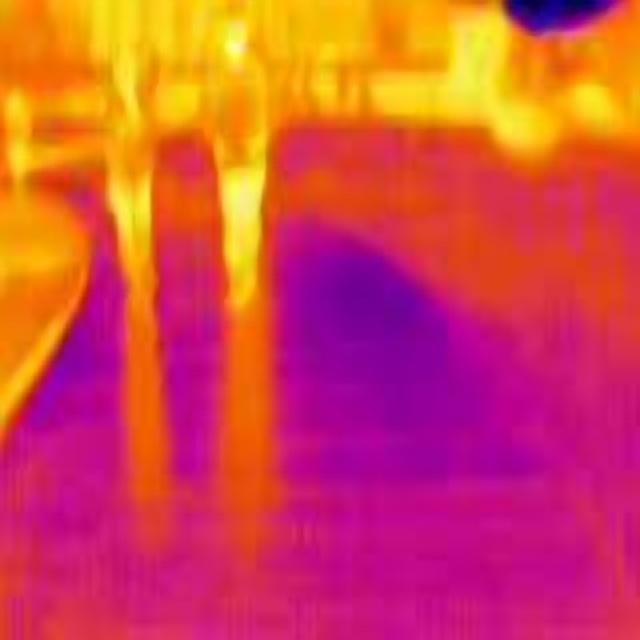
Detected objects:
label: person
label: person
label: person